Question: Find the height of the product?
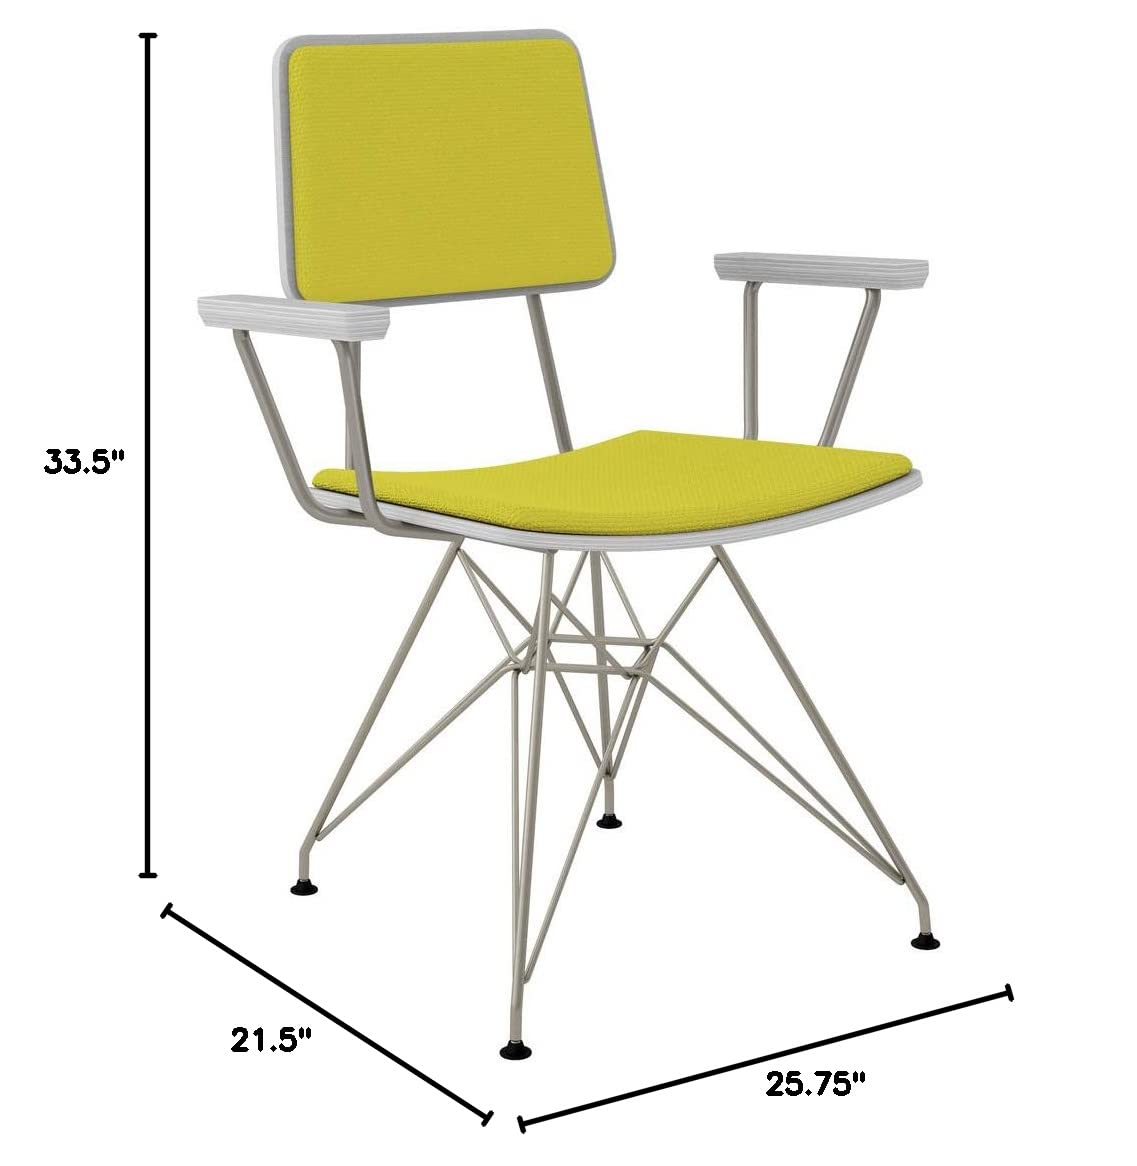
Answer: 33.5 inch